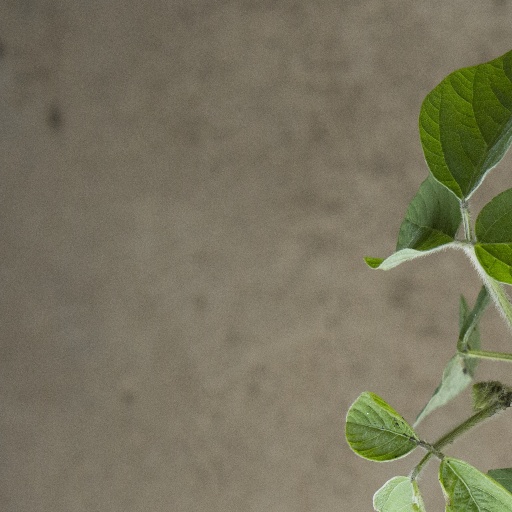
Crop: soybean